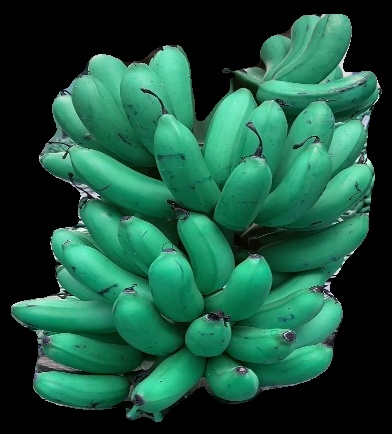
Variety: rasbale
Grade: grade1